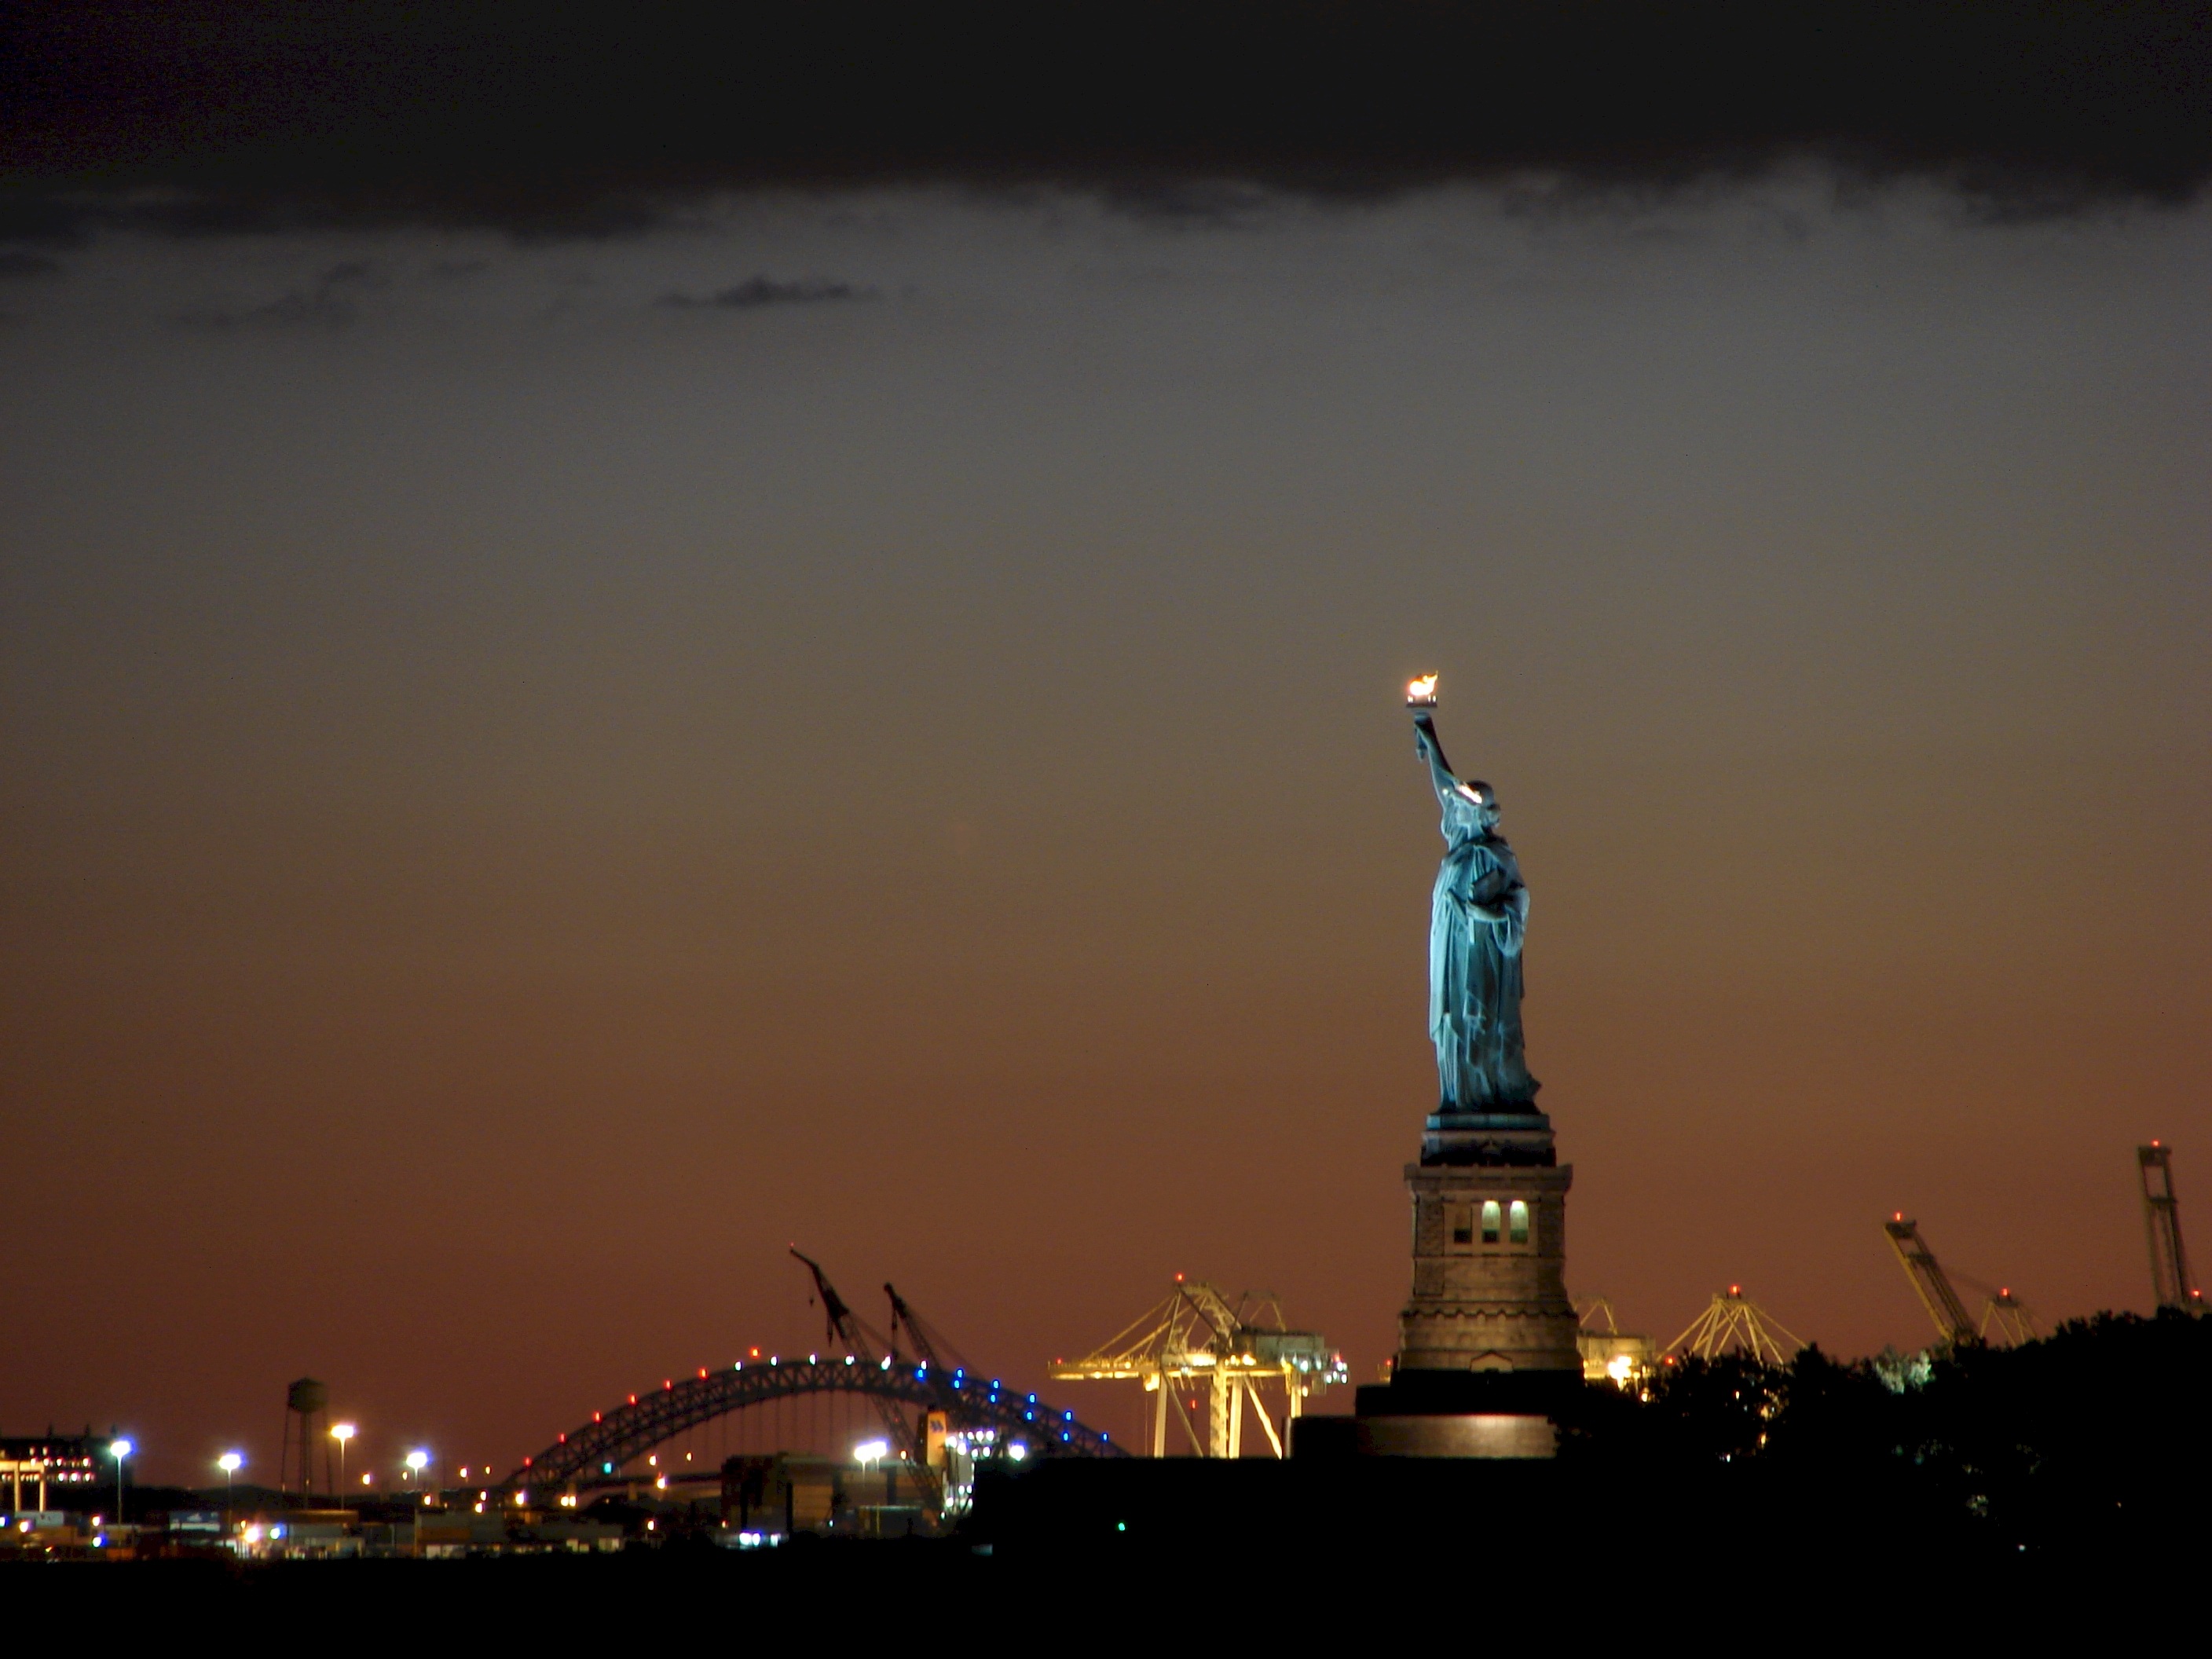
horizon, cloud, sunset, skyline, night, morning, dawn, city, new york, manhattan, monument, cityscape, dusk, evening, statue of liberty, tower, symbol, nyc, america, landmark, darkness, freedom, attraction, lady, lights, liberty, history, famous, atmospheric phenomenon, atmosphere of earth